2022 Le Mans Cup

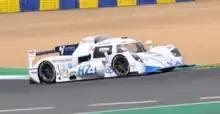
The hydrogen-electric H24 (pictured at Le Mans) made its competitive debut at Imola.

All cars in the LMP3 class used the 2020 spec Nissan VK56DE 5.6L V8 engine and Michelin tyres. The new-for-2022 race length of 1h 50m removes the need for the additional mandatory stop that was introduced in 2020 to mitigate unexpected higher fuel consumption.